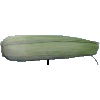
Label: corn_husk